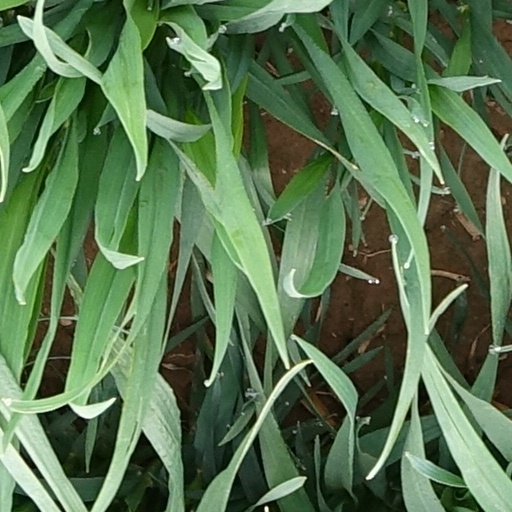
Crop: wheat